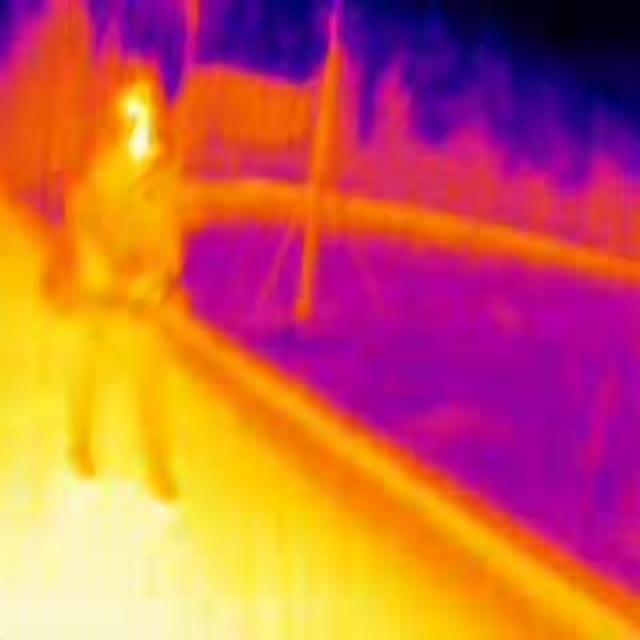
Detected objects:
label: person